Battle of Porta

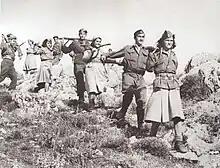
ELAS partisans

During the night Italian vehicles brought up more troops, including the cavalry regiment at Simikli and one infantry battalion each from Larissa and Volos, bringing the total force to 5,500 men, according to the testimony of Italian prisoners taken by the partisans. These reinforcements arrived during the morning. The partisans' shortage of ammunition, bad the day before, was now worse. According to Boukouvalas, messages were sent to the village of Prodromos, where the nearest ELAS force under the teacher Lepouchis was quartered. They requested he take his men to Lesiana, to the right and rear of the Italians, and attack them from there. However, Lepouchis put the proposal to a vote among his men, who rejected it as most expected that the Porta position could not be held. The partisans did receive a reinforcement of 60 men from Pertouli during the night, who took position on the eastern flank of the Porta position.